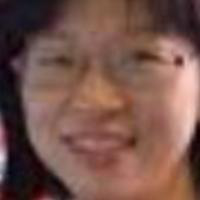
Age group: age 31-40